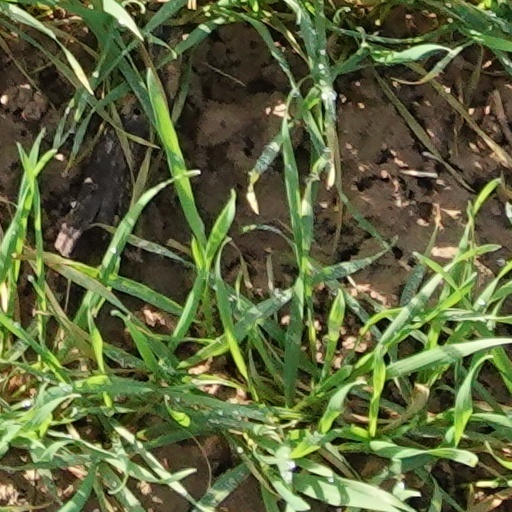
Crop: wheat